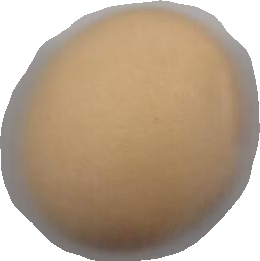
Variety: Dega